History of Sarawak

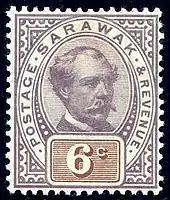
An 1888 revenue stamp of Sarawak featuring the picture of Charles Brooke

Sarawak became a British protectorate in 1888, while still ruled by the Brooke dynasty. The Brookes ruled Sarawak for a hundred years as "White Rajahs". The Brookes adopted a policy of paternalism to protect the interests of the indigenous population and their overall welfare. While the Brooke government established a Supreme Council consisting of Malay chiefs who advised the Rajahs on all aspects of governance, in the Malaysian context the Brooke family is viewed as a colonialist. The Supreme Council is the oldest state legislative assembly in Malaysia, with the first General Council meeting taking place at Bintulu in 1867. Meanwhile, the Ibans and other Dayak people were hired as militia. The Brooke dynasty encouraged the immigration of Chinese merchants for economic development, especially in the mining and agricultural sectors. Western businessmen were restricted from entering the state while Christian missionaries were tolerated. Piracy, slavery, and headhunting were banned. Borneo Company Limited was formed in 1856. It was involved in a wide range of businesses in Sarawak such as trade, banking, agriculture, mineral exploration, and development.